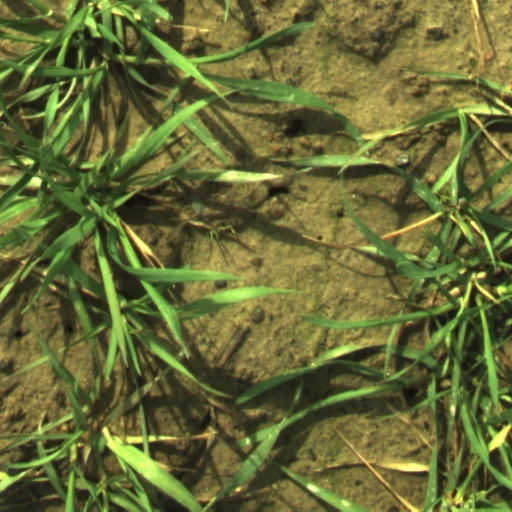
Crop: wheat